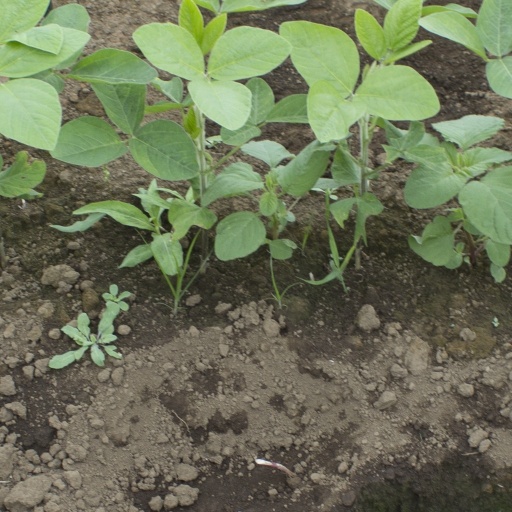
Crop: soybean